Lok Lo Ha

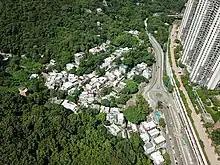
Lok Lo Ha.

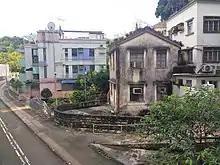
Lok Lo Ha.

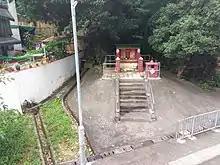
Shrine in Lok Lo Ha.

Lok Lo Ha is a village and valley northeast of Wo Liu Hang in Fo Tan, Sha Tin District, Hong Kong.